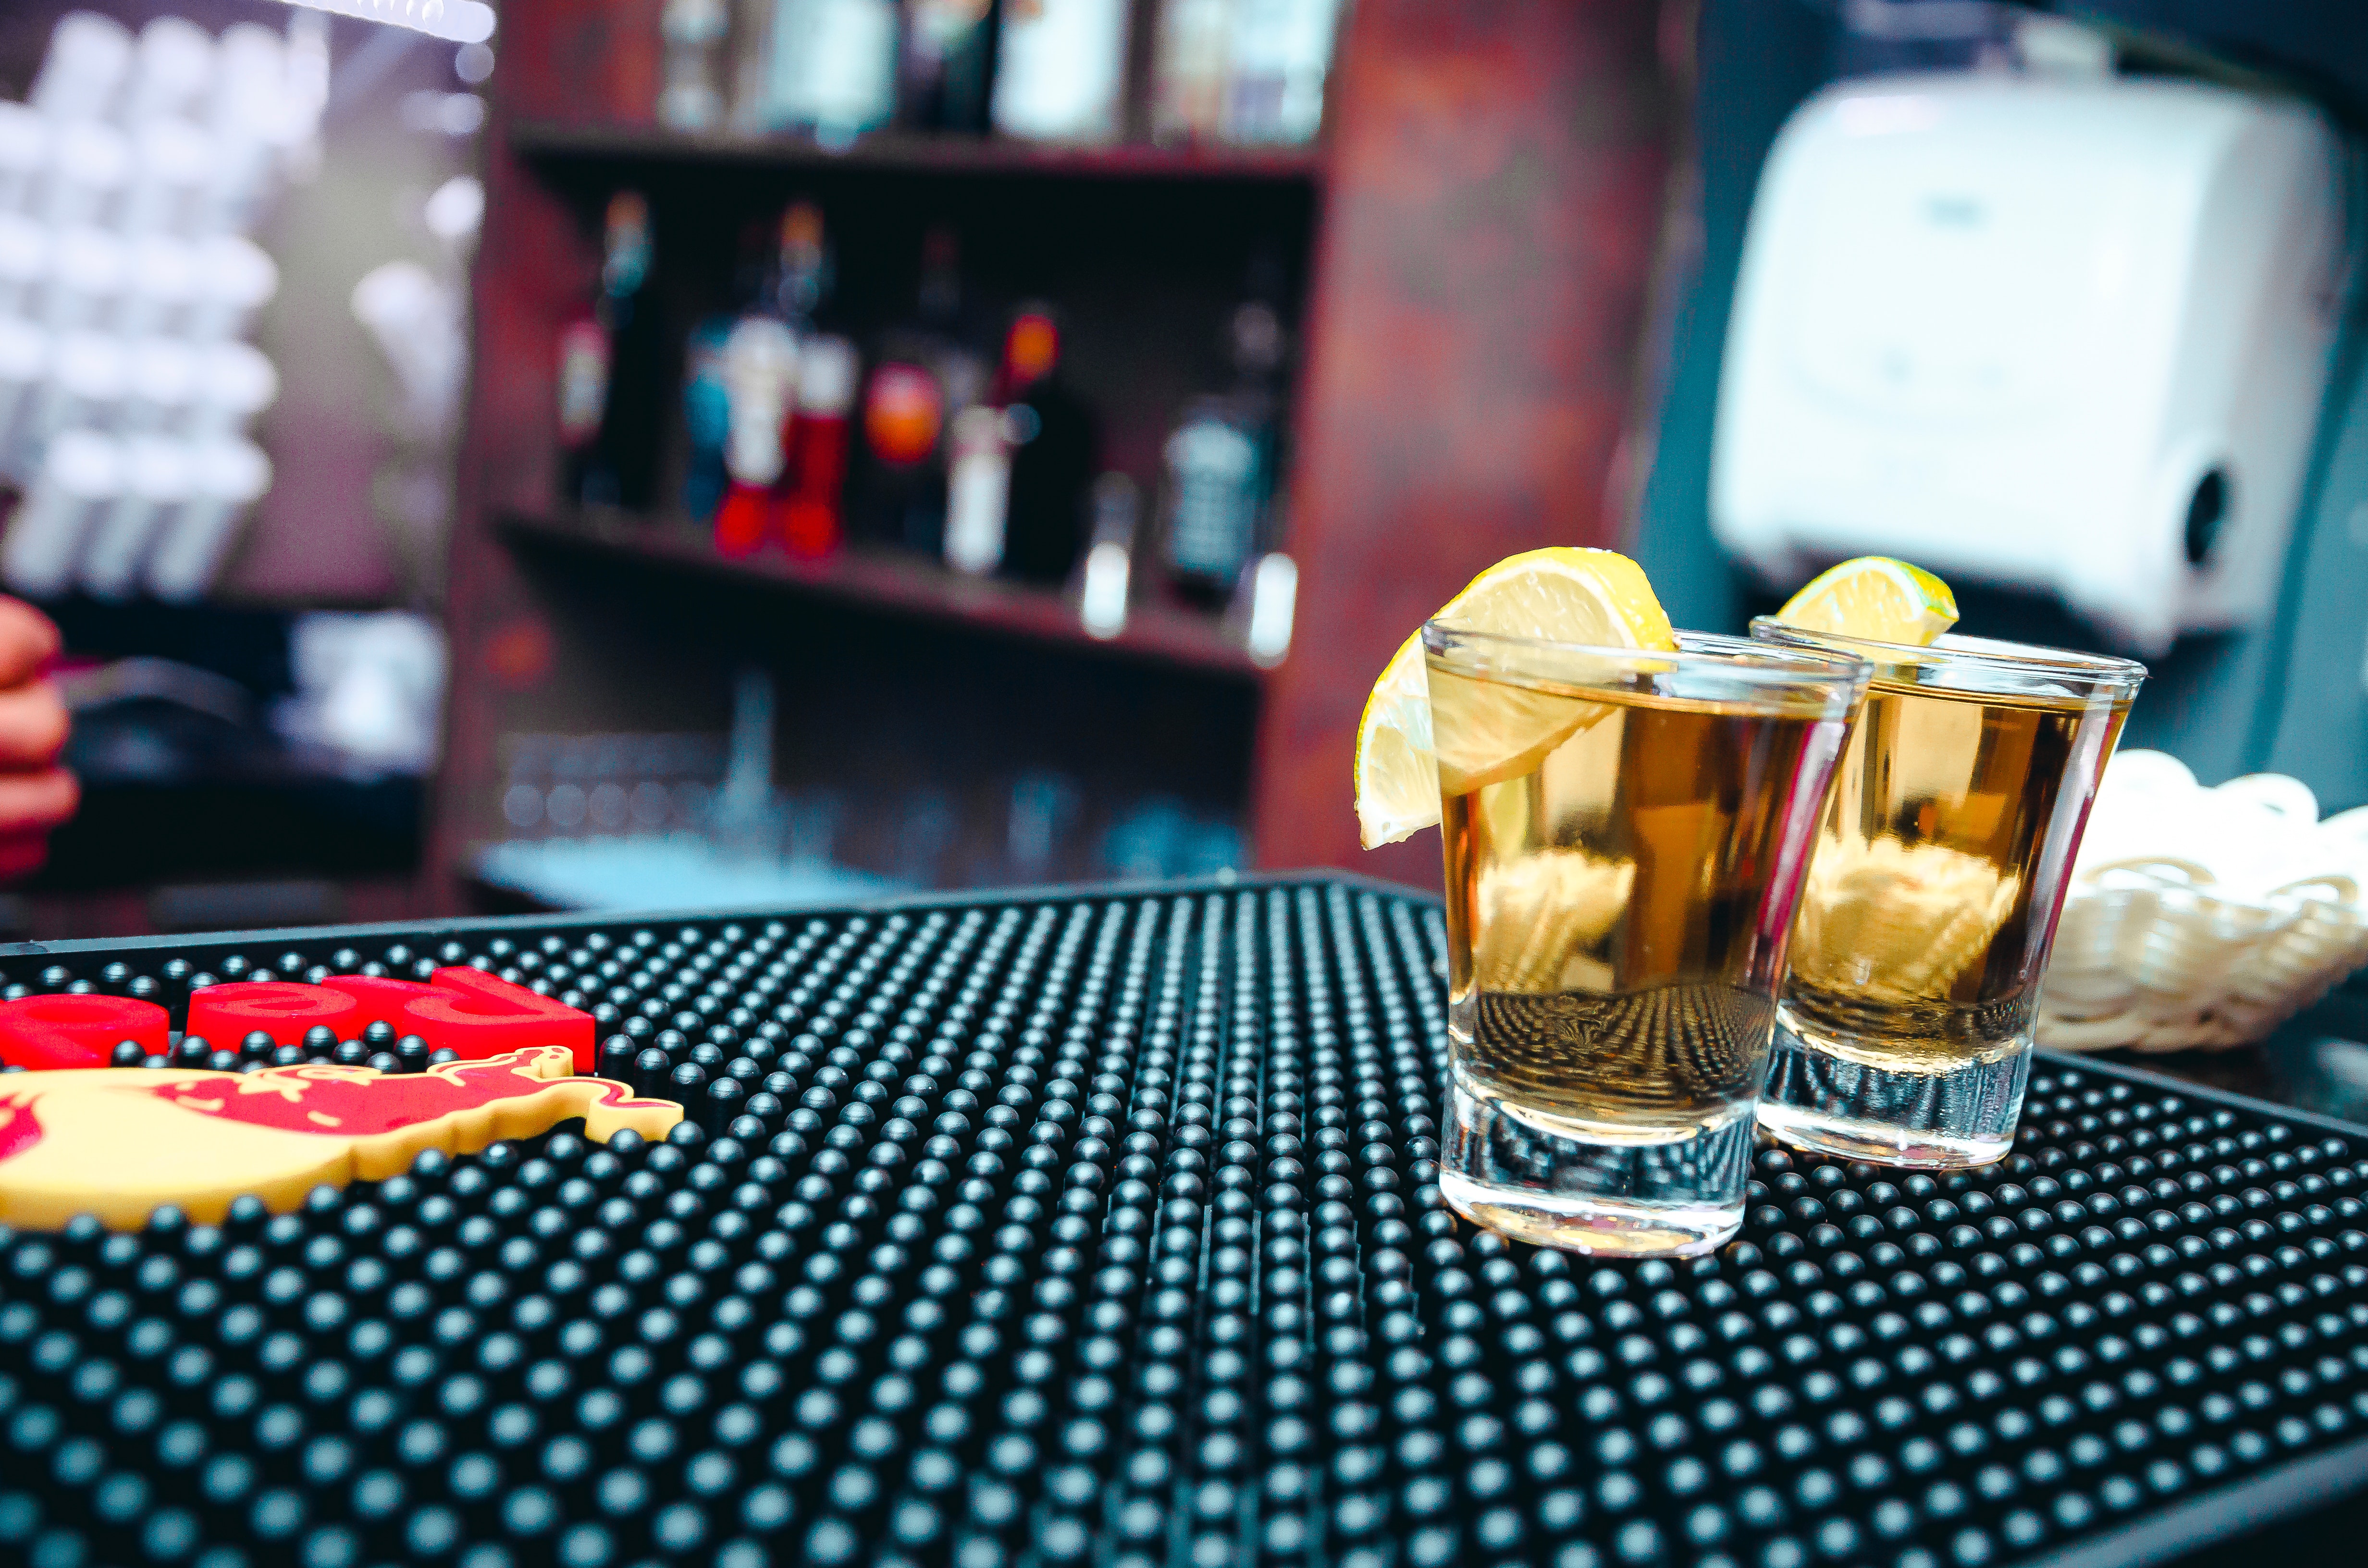
drink, liqueur, distilled beverage, alcohol, alcoholic beverage, bar, beer cocktail, beer, drinkware, Bia h i, beer glass, shot glass